The Passing Show

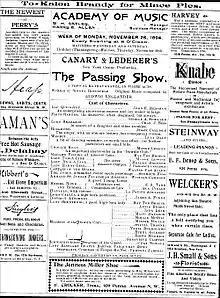
Playbill for "The Passing Show" on tour in 1894

The Passing Show was a musical revue in three acts, billed as a "topical extravaganza", with a book and lyrics by Sydney Rosenfeld and music by Ludwig Engländer and various other composers. It featured spoofs of theatrical productions of the past season. The show was presented in 1894 by George Lederer at the Casino Theatre. It was one of the first musical revues on Broadway and led the fashion for such productions. The Casino Theatre produced a revue each summer thereafter for several seasons.